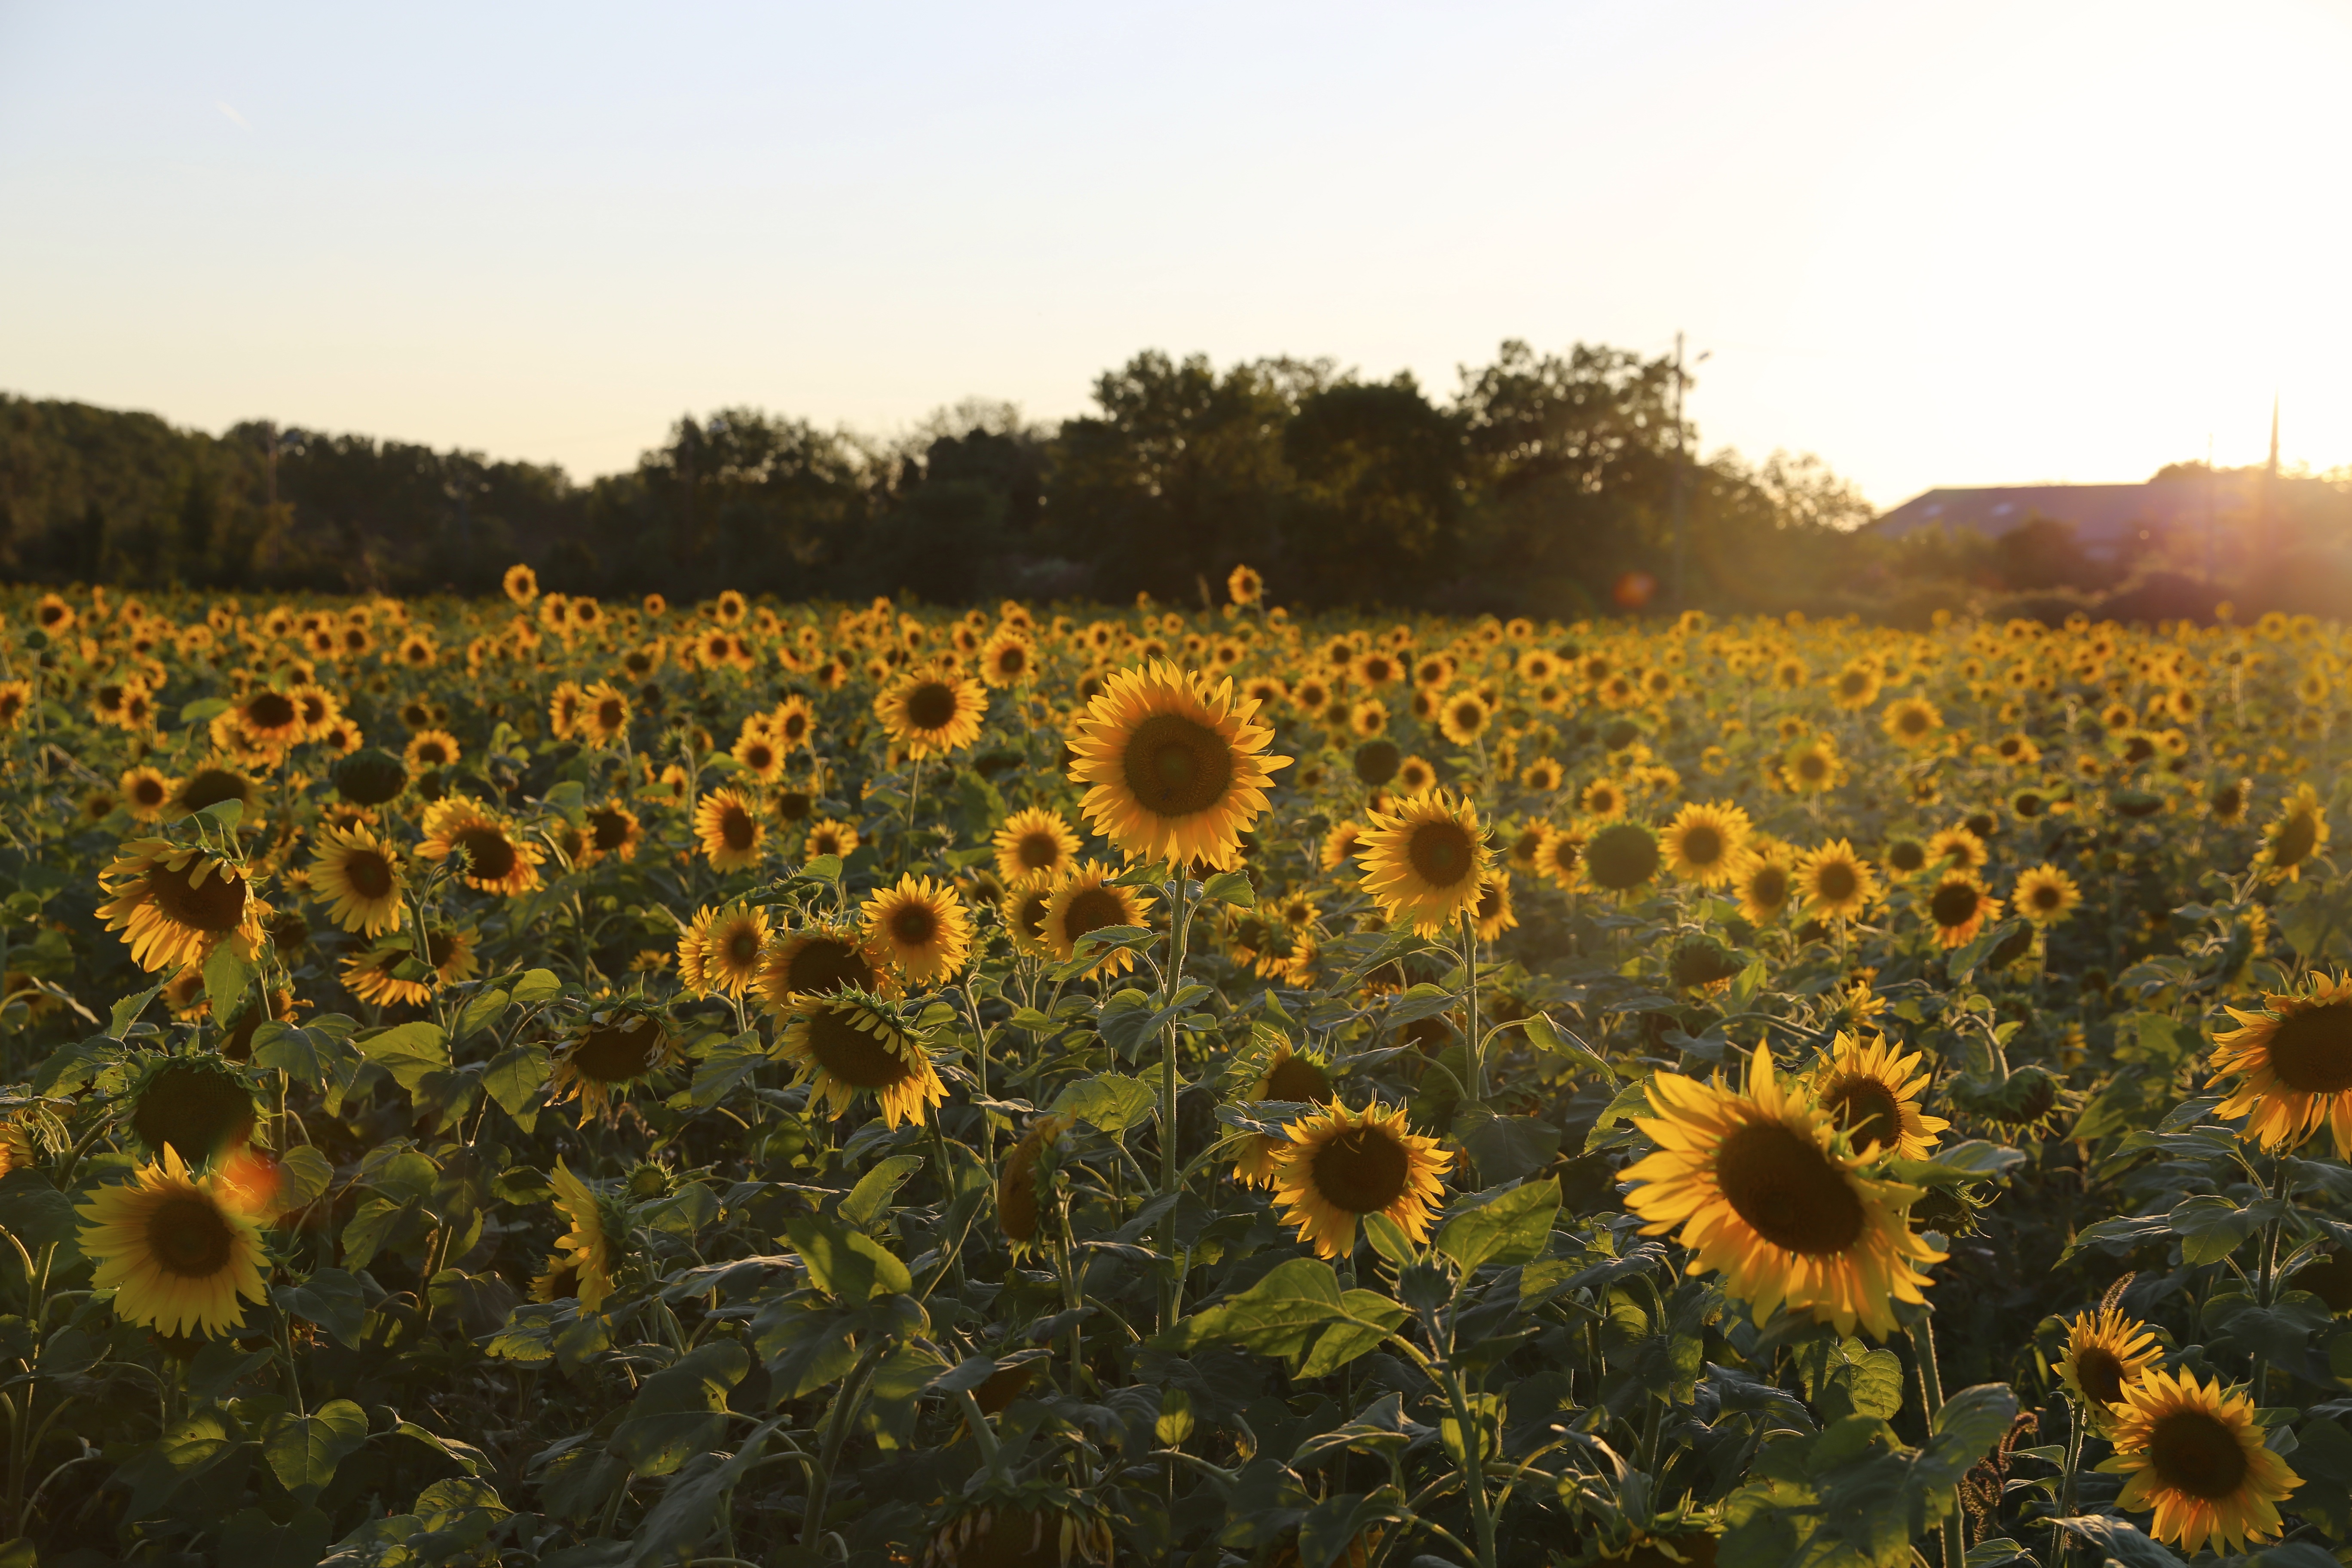
light, plant, field, meadow, prairie, sunlight, flower, agriculture, plain, sunflower, wildflower, provence, flowering plant, daisy family, sunflower seed, land plant